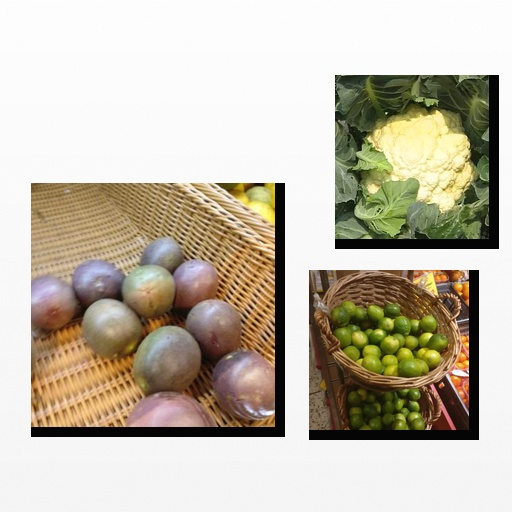
Food items: lime, cauliflower, passion_fruit